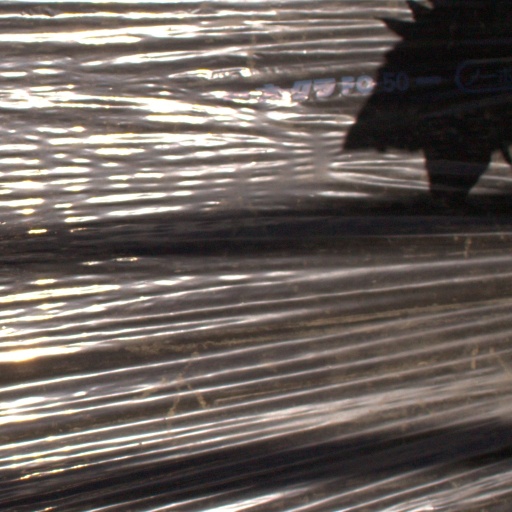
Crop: Jerusalem artichoke